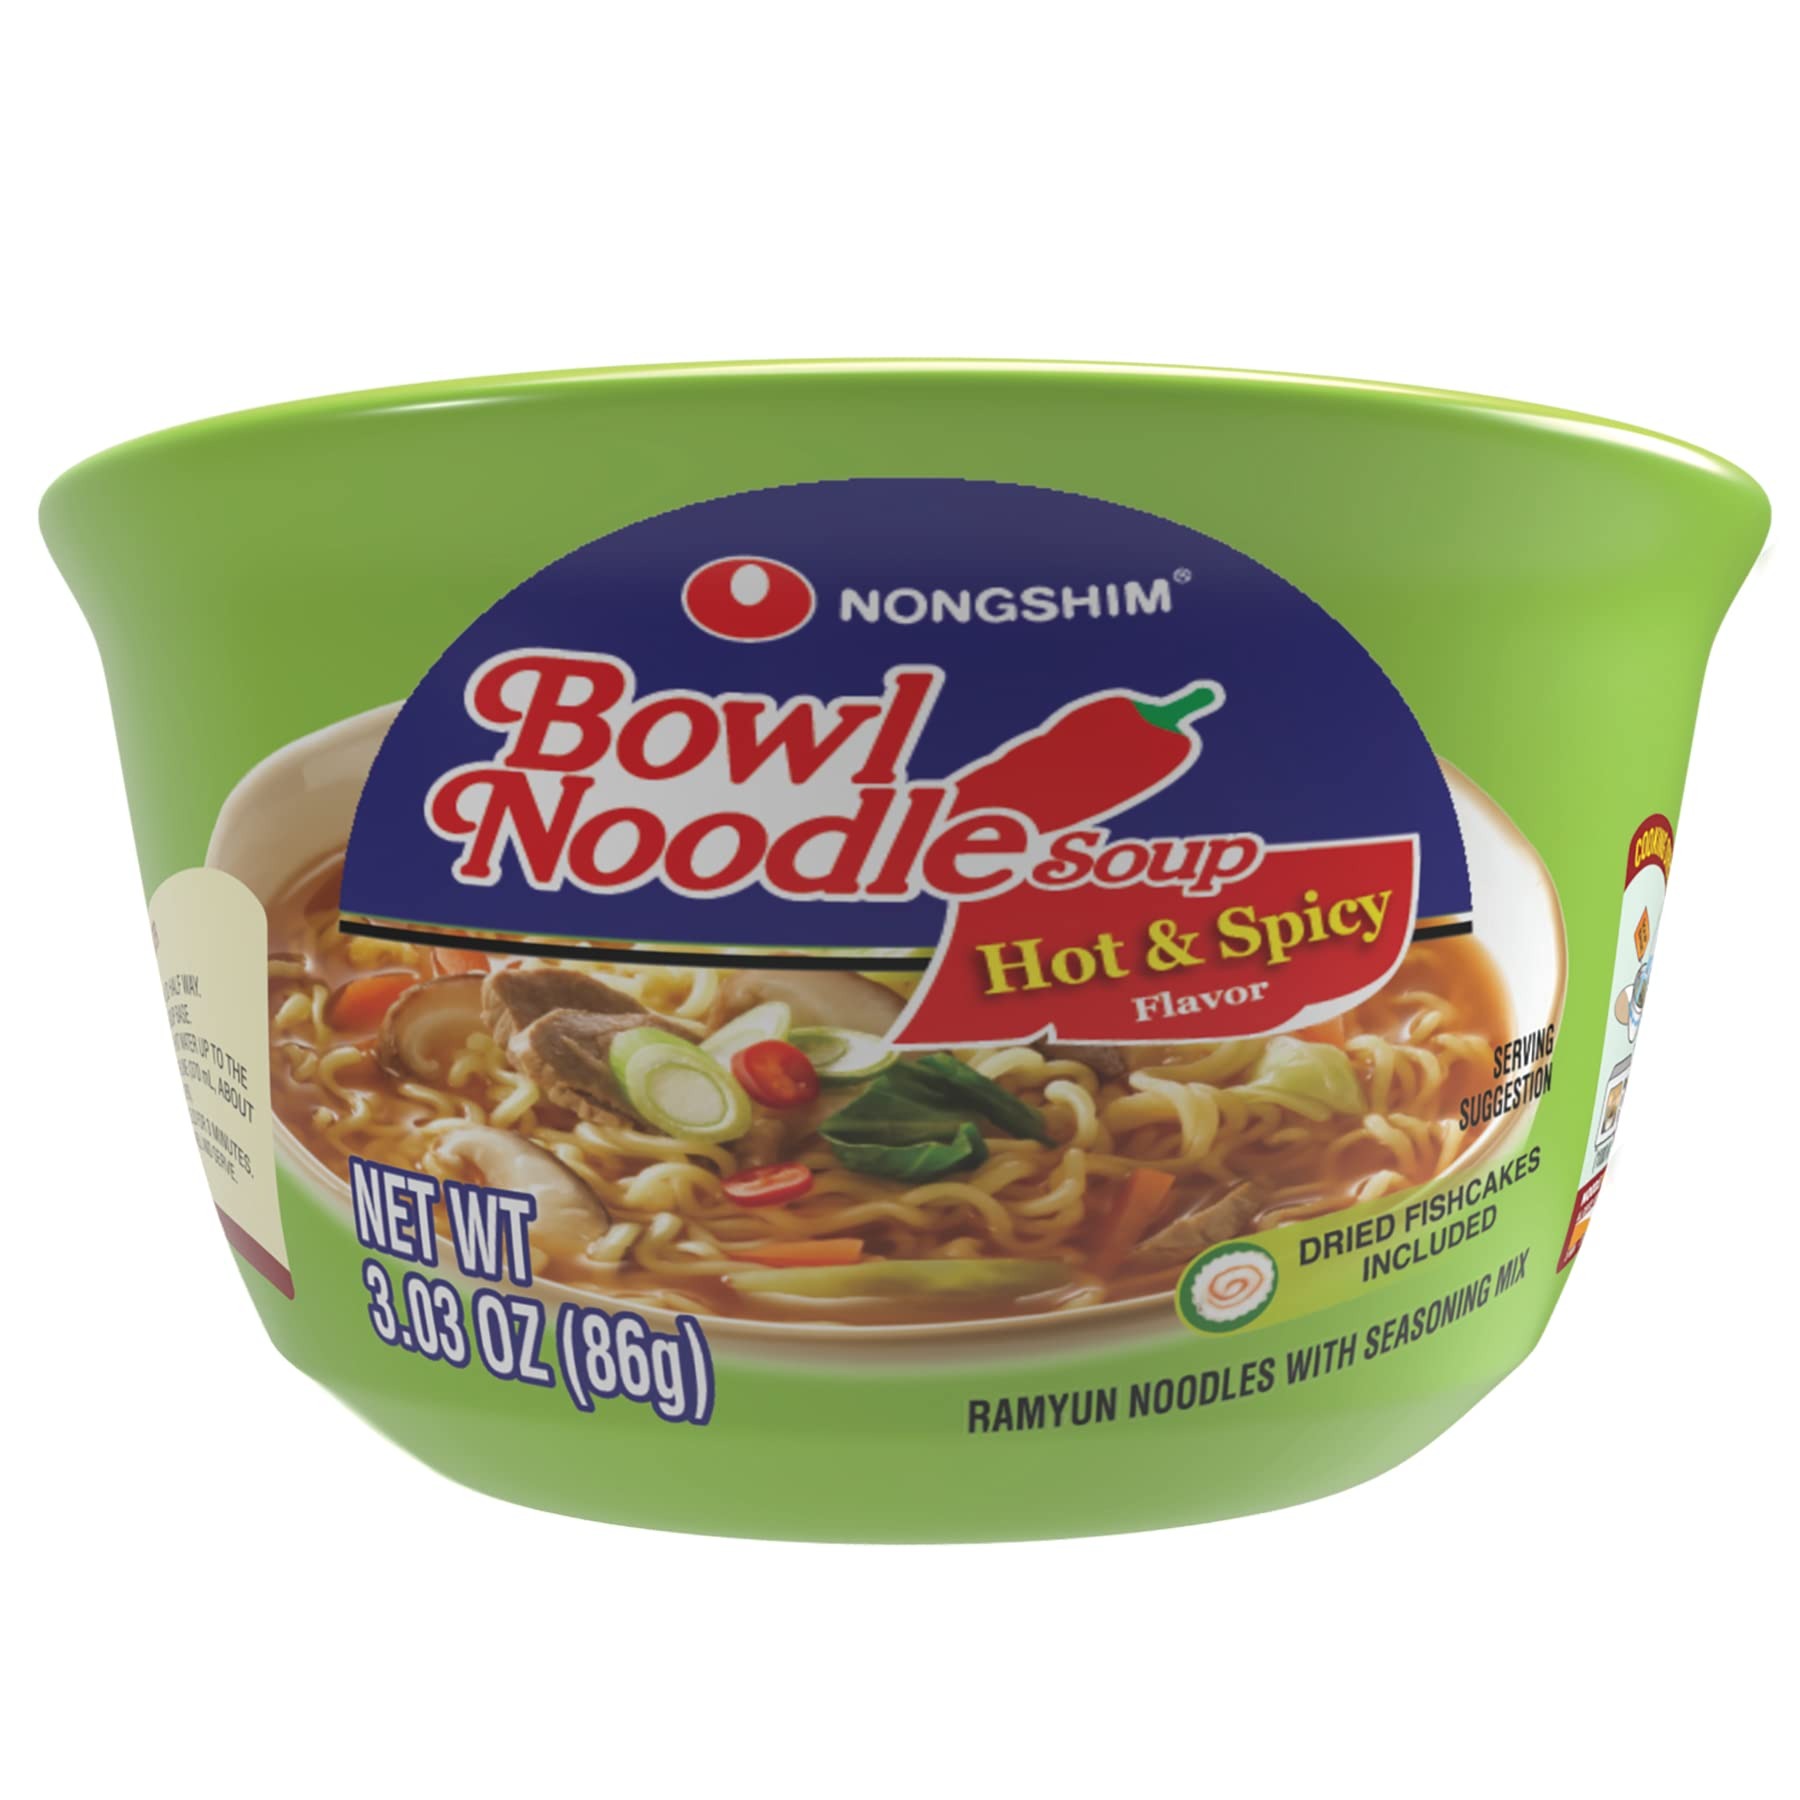
Item Name: Nongshim HOT & SPICY Noodle Soup, 3.03 Ounce (Pack of 1)
Bullet Point 1: PREMIUM QUALITY RAMEN - Experience the deep, savory flavors of traditional Korean Ramen Noodle with every spoonful
Bullet Point 2: INCLUDES SAUCE PACKET WITH VEGETABLES – Enhance your ramen experience with a flavorful chili and beef broth with a pleasant green onion flavor
Bullet Point 3: CONVENIENT MICROWAVABLE PREPARATION – Enjoy a quick and effortless meal by simply microwaving, perfect for busy lifestyles or on-the-go cravings
Bullet Point 4: VALUE PACK OF 20 SERVINGS – Stock up your pantry with this 20-pack, ensuring you have a delicious, easy meal option readily available.
Bullet Point 5: READY IN MINUTES – A fulfilling yet simple Asian noodle meal that is easy to make and ready to eat in minutes
Value: 3.0
Unit: Ounce

Price: 1.74